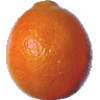
Label: tangelo